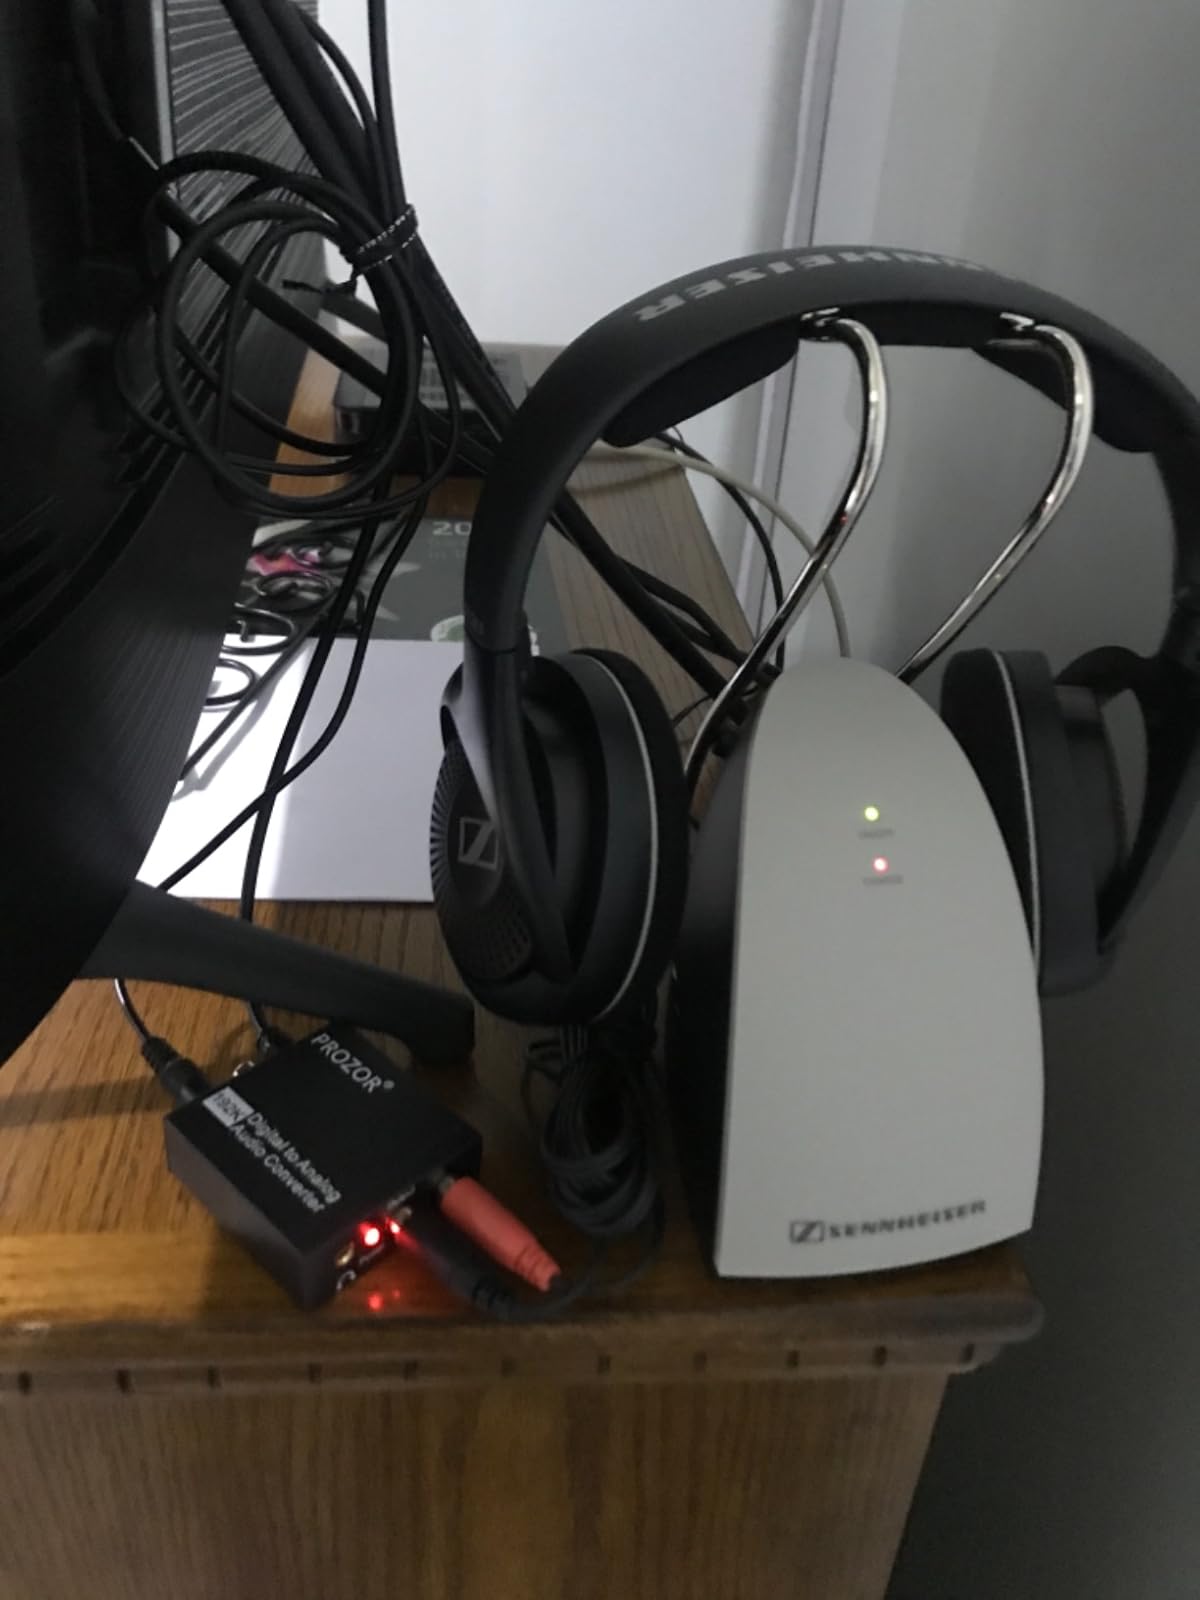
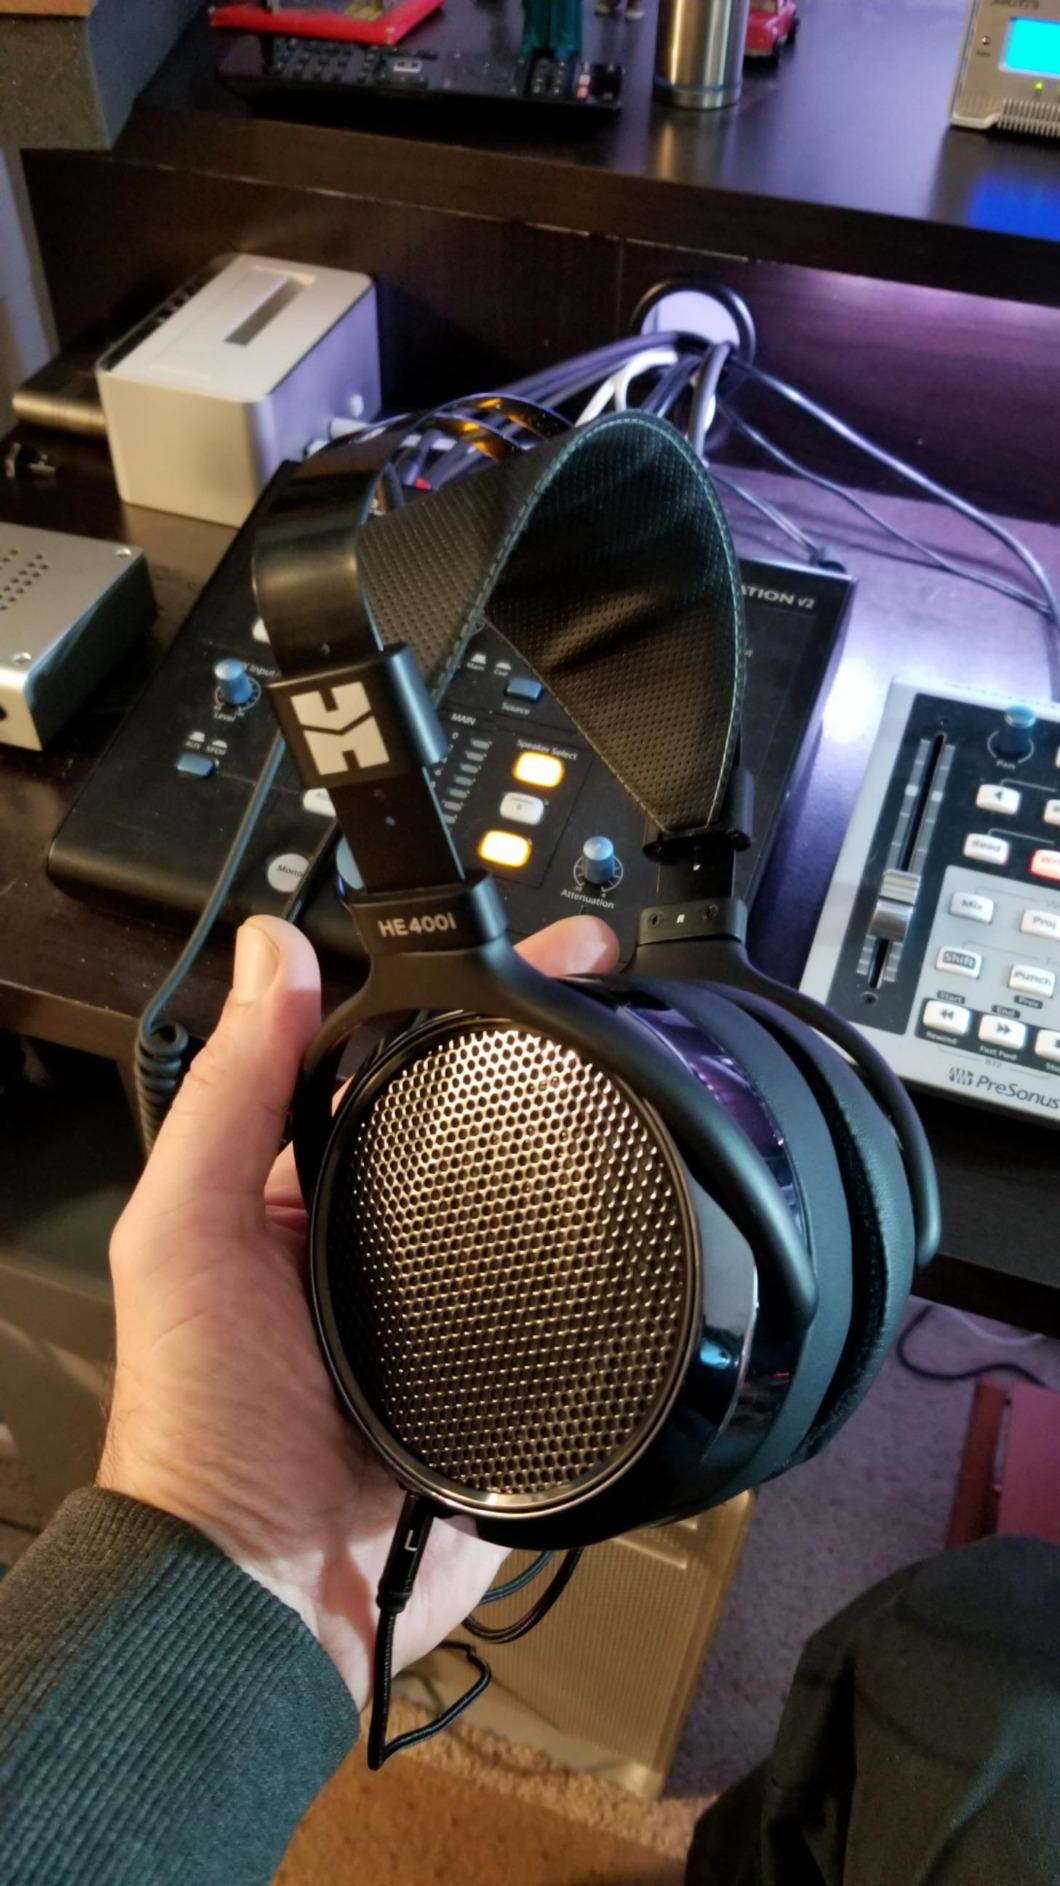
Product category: headphones
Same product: no